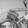
ASL letter: G